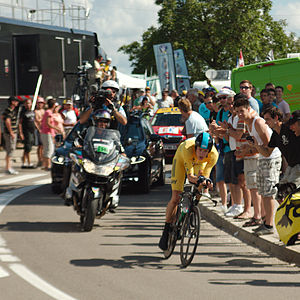
9. etape af Tour de France 2012
Bradley Wiggins var bedst
Niende etape af Tour de France 2012 var en 41,5 km lang enkeltstart. Den blev kørt mandag den 9. juli fra Arc-et-Senans til Besançon.